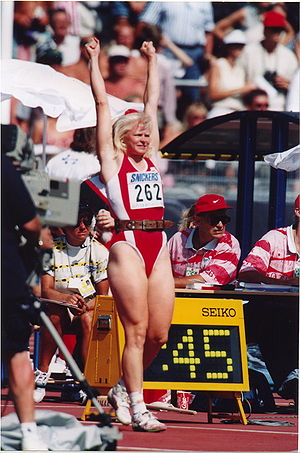
Jette Ø. Jeppesen
VM Göteborg 1995
Jette Ørnbøl Jeppesen er en dansk spydkaster, der i 1990'erne var den suverænt bedste danske kvinde i disciplinen. Hun vandt DM i spydkast hvert år i perioden 1988-1999 og satte flere danske rekorder i kastediscipliner. Hun har således rekorden på 64,90 m for spydkast fra før 1999, hvor designet af spyddene blev ændret, og rekorden er således ikke sammenlignelig med den nuværende danske rekord sat af Christina Scherwin med 64,81 m. Jette Ø. Jeppesen satte endvidere danske rekorder i kastetrekamp og -firkamp.